Ida Genther Schmidt

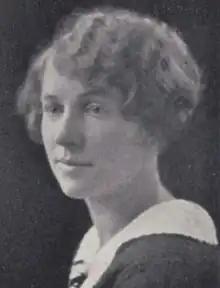
Ida T. Genther, from the 1925 yearbook of Mount Holyoke College

Ida Therese Genther Schmidt (December 1, 1902 – October 10, 1999) was an American anatomist and biochemistry researcher, working in endocrinology and especially on the effects of radiation. She was on the faculty of the University of Cincinnati's medical school for 33 years, beginning in the 1930s. She co-authored research papers with Leo Loeb, Marie Agnes Hinrichs, and Chi Che Wang.